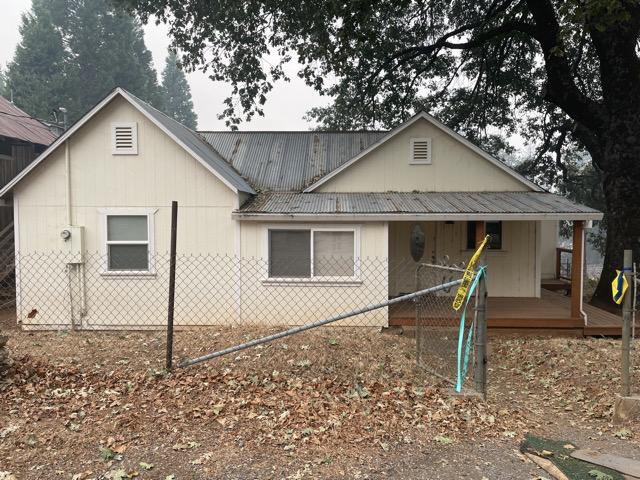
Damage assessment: no_damage